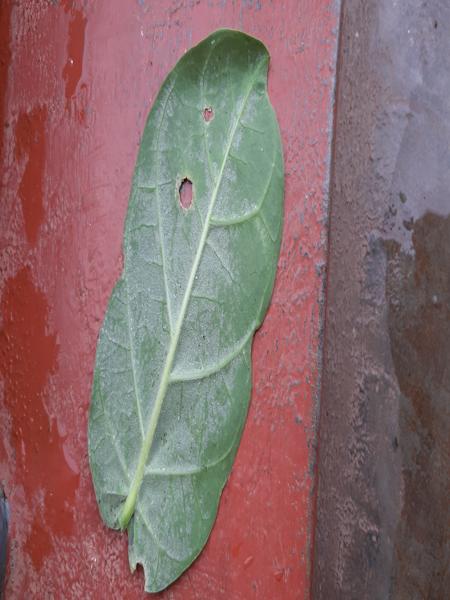
Plant: Ekka